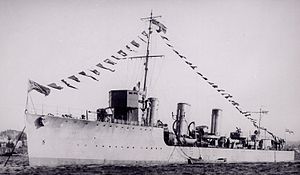
Liste over skibe bygget hos John I. Thornycroft & Company, Woolston / Skibene
Denne liste omfatter skibe, der blev bygget af John I. Thornycroft & Company på værftet i Woolston ved Southampton i England. I 1966 fusionerede firmaet med Vosper & Company. Det sammensluttede selskab fortsatte produktionen i Woolston, og skibe bygget efter 1966 er ikke med på listen.